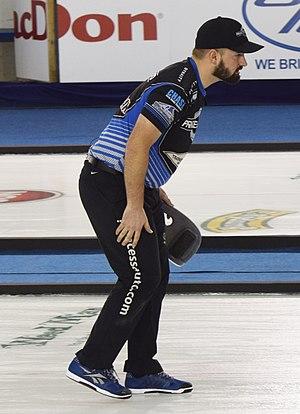
Reid Carruthers est un curleur canadien né le 30 décembre 1984 à Winnipeg.